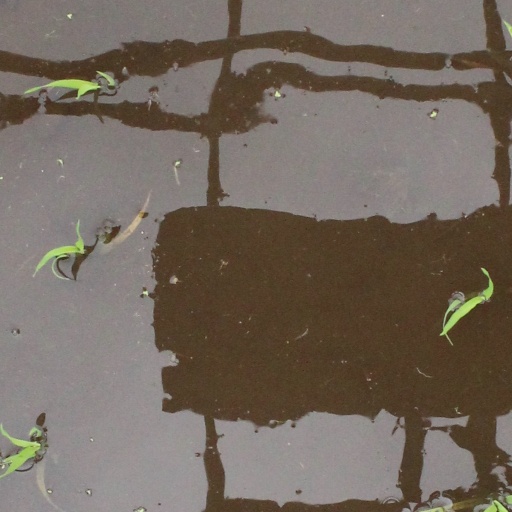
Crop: rice